Constitution of the United Kingdom

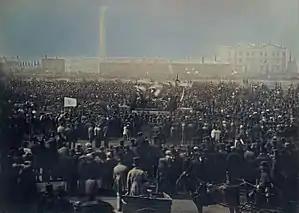
Demanding democratic reform, the Chartists met on Kennington Common during the Revolutions of 1848.

The constitution of British regional governments is an uncodified patchwork of authorities, mayors, councils and devolved government. In Wales, Scotland, Northern Ireland and London unified district or borough councils have local government powers, and since 1998 to 2006 new regional assemblies or Parliaments exercise extra powers devolved from Westminster. In England, there are 55 unitary authorities in the larger towns (e.g. Bristol, Brighton, Milton Keynes) and 36 metropolitan boroughs (surrounding Liverpool, Manchester, Leeds, Birmingham, Sheffield, and Newcastle) which function as unitary local authorities.